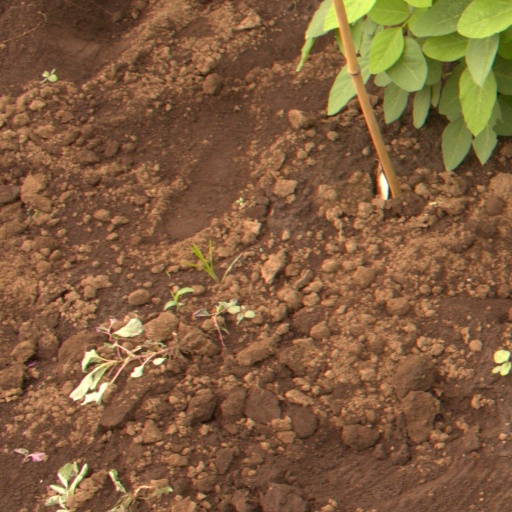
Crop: soybean